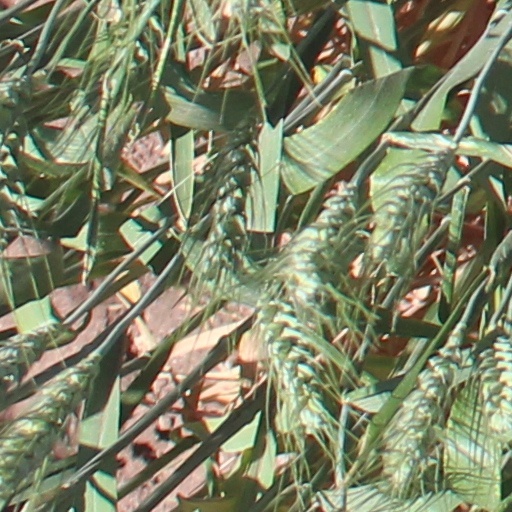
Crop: wheat